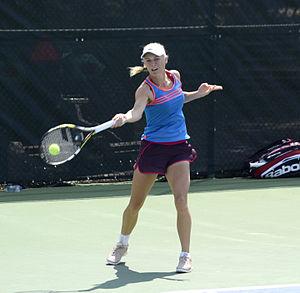
Caroline Wozniacki, née le 11 juillet 1990 à Odense, est une joueuse de tennis danoise, première mondiale pendant 67 semaines entre 2010 et 2012. Elle est la seule joueuse danoise de l'histoire à avoir atteint un tel niveau.